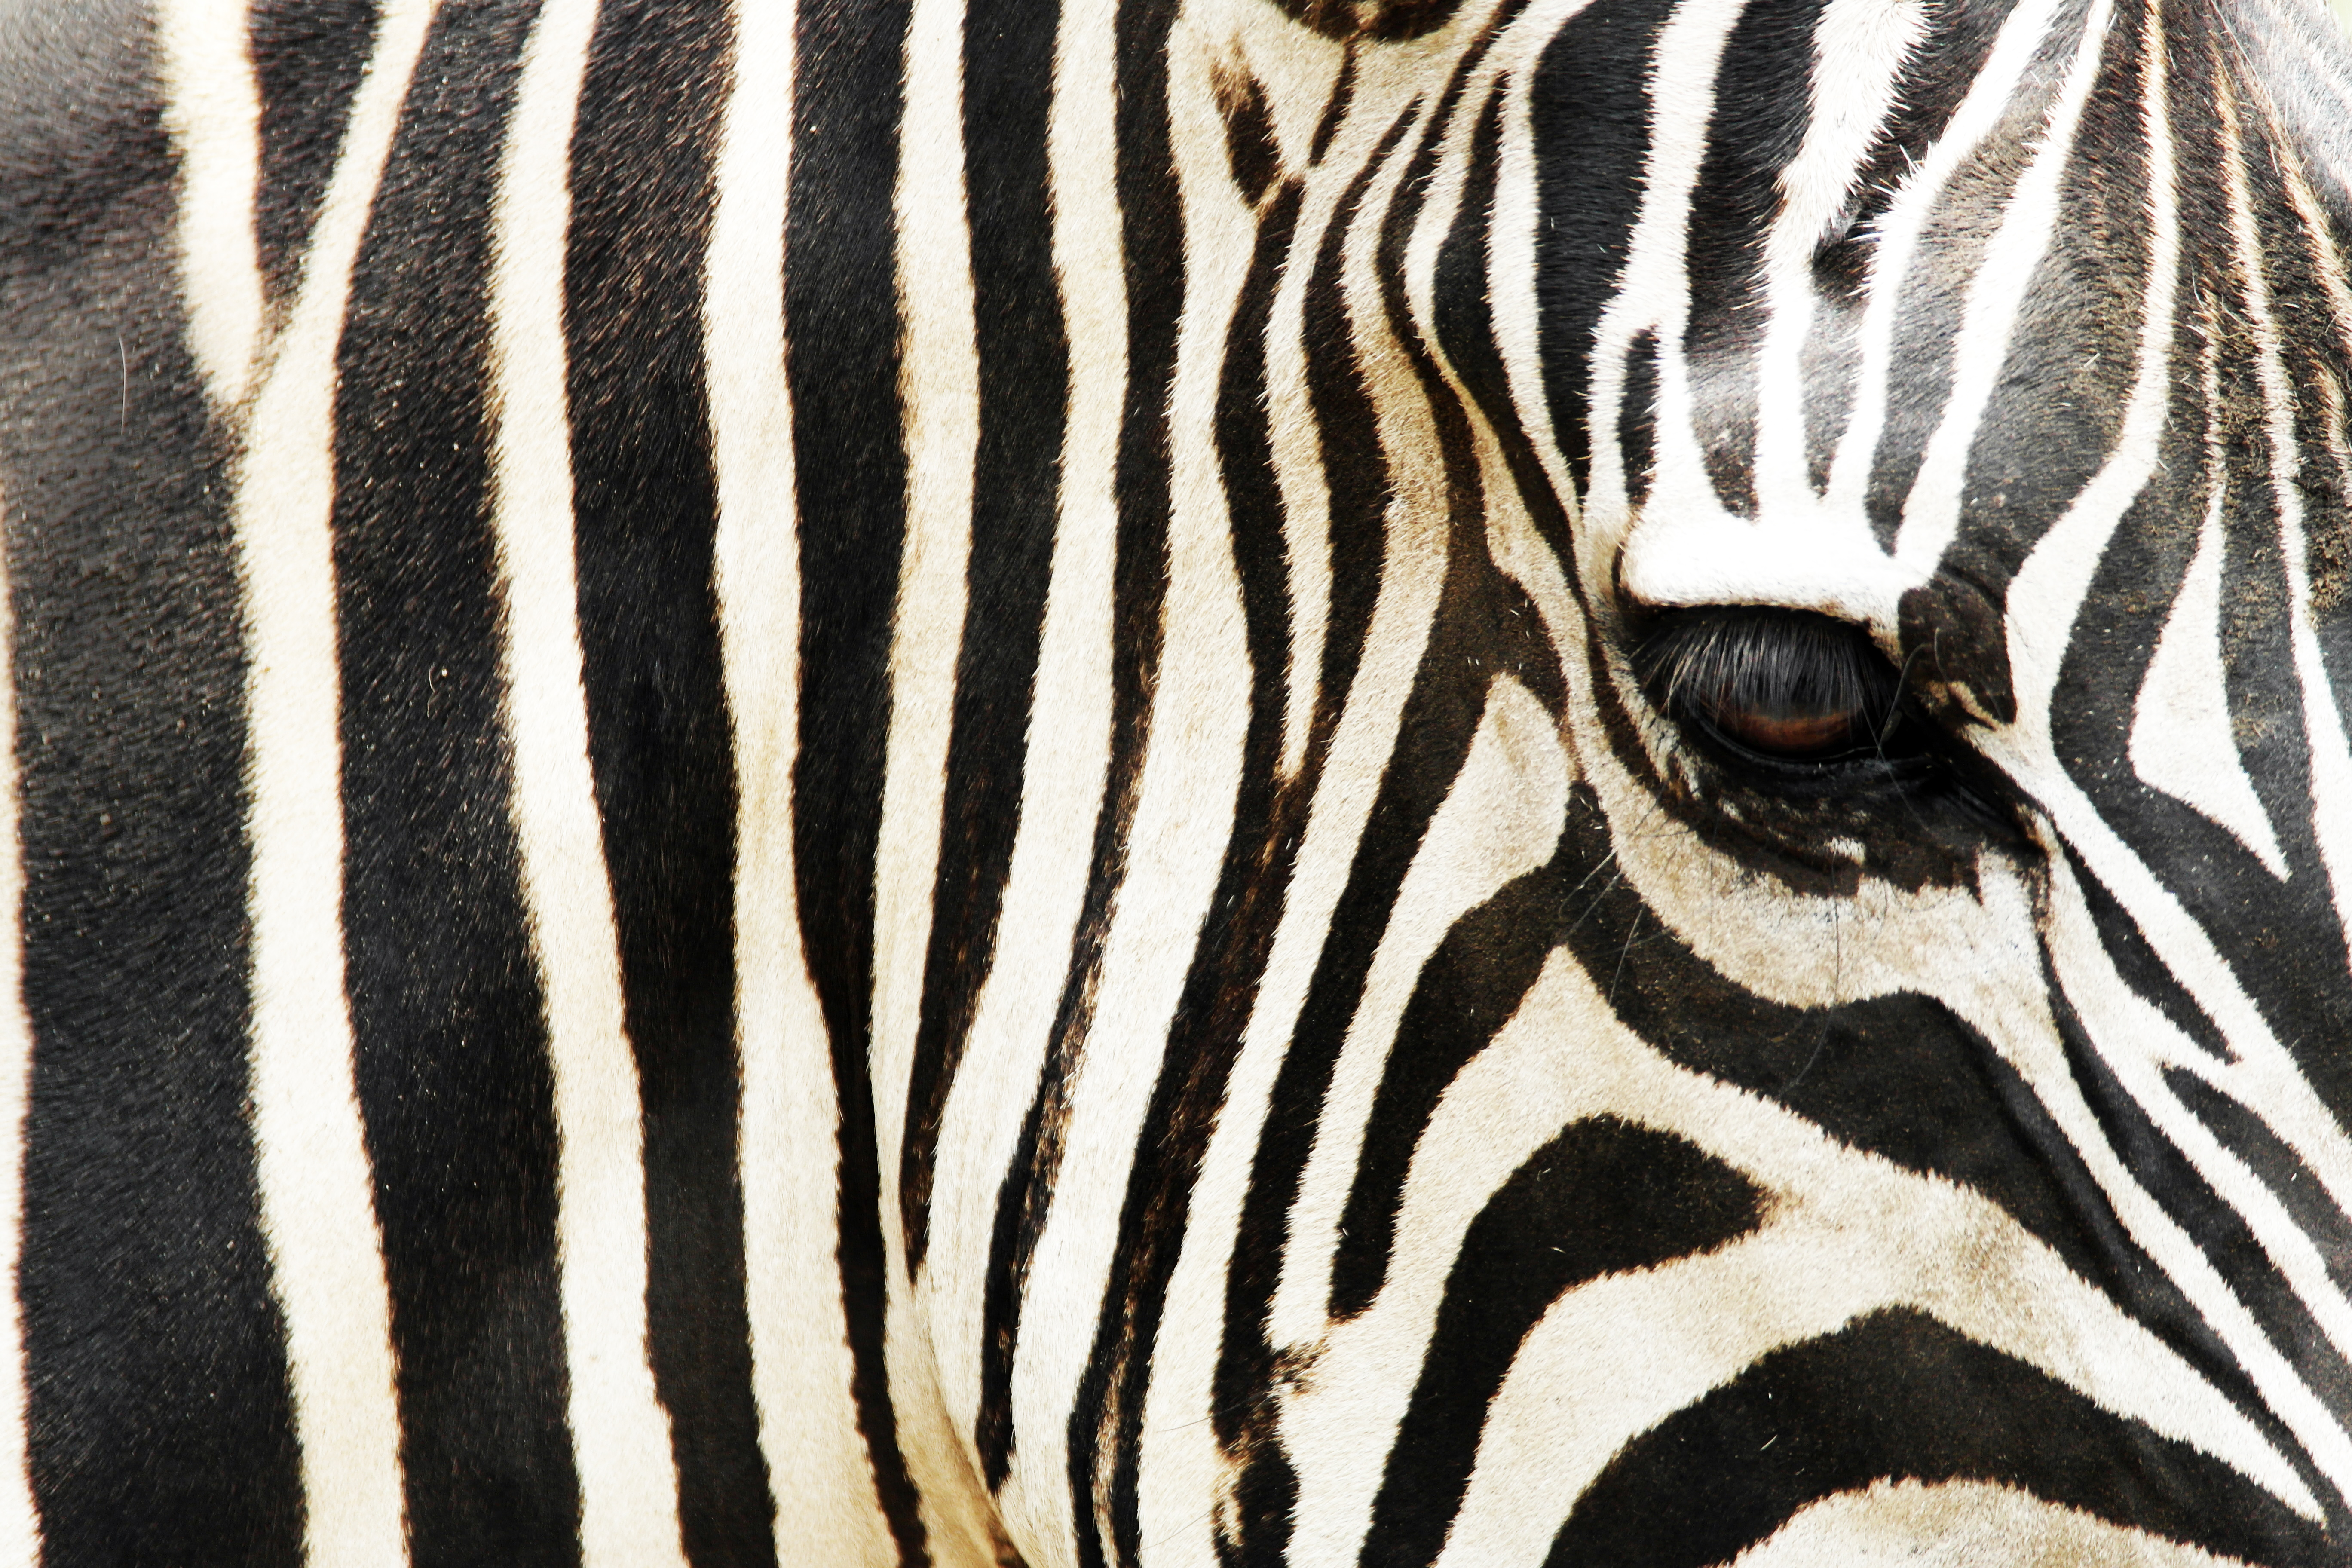
zebra, horse, animal, wild life, africa, zoo, black, white, terrestrial animal, wildlife, close up, snout, eye, pattern, safari, black and white, organism, adaptation, quagga, photography, fawn